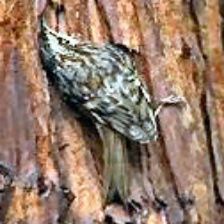
Species: BROWN CREPPER
Scientific name: CERTHIA AMERICANA